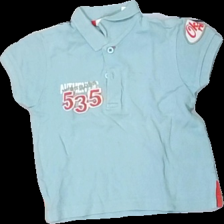
View: front
Type: T-shirt
Category: Children
Brand: Not in the list
Brand text on label: Okau
Colors: Blue, White, Red, Multicolor
Material: 100% Cotton
Pattern: Other
Cut: C-collar
Size: 92
Season: All
Price range: 50-100
Recommended usage: Reuse